Swedish Royal Society Pro Patria

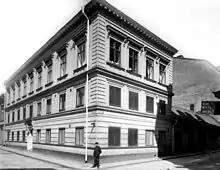
Building belonging to Pro Patria in Stockholm (1915).

The Swedish Royal Society Pro Patria is a Swedish society and a charitable organisation founded in 1766, and a royal society